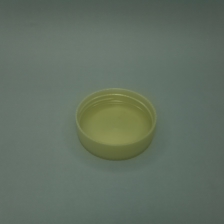
Color: yellow/gold
Cap type: standard cap